Mari-Rae Sopper

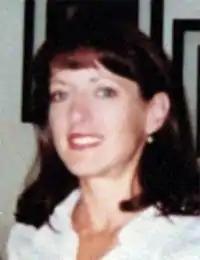

Mari-Rae Sopper (June 19, 1966 – September 11, 2001) was an American gymnastics coach and Judge Advocate General's Corps lawyer. She was a victim of the September 11 attacks as a passenger on hijacked American Airlines Flight 77, which crashed into the Pentagon.